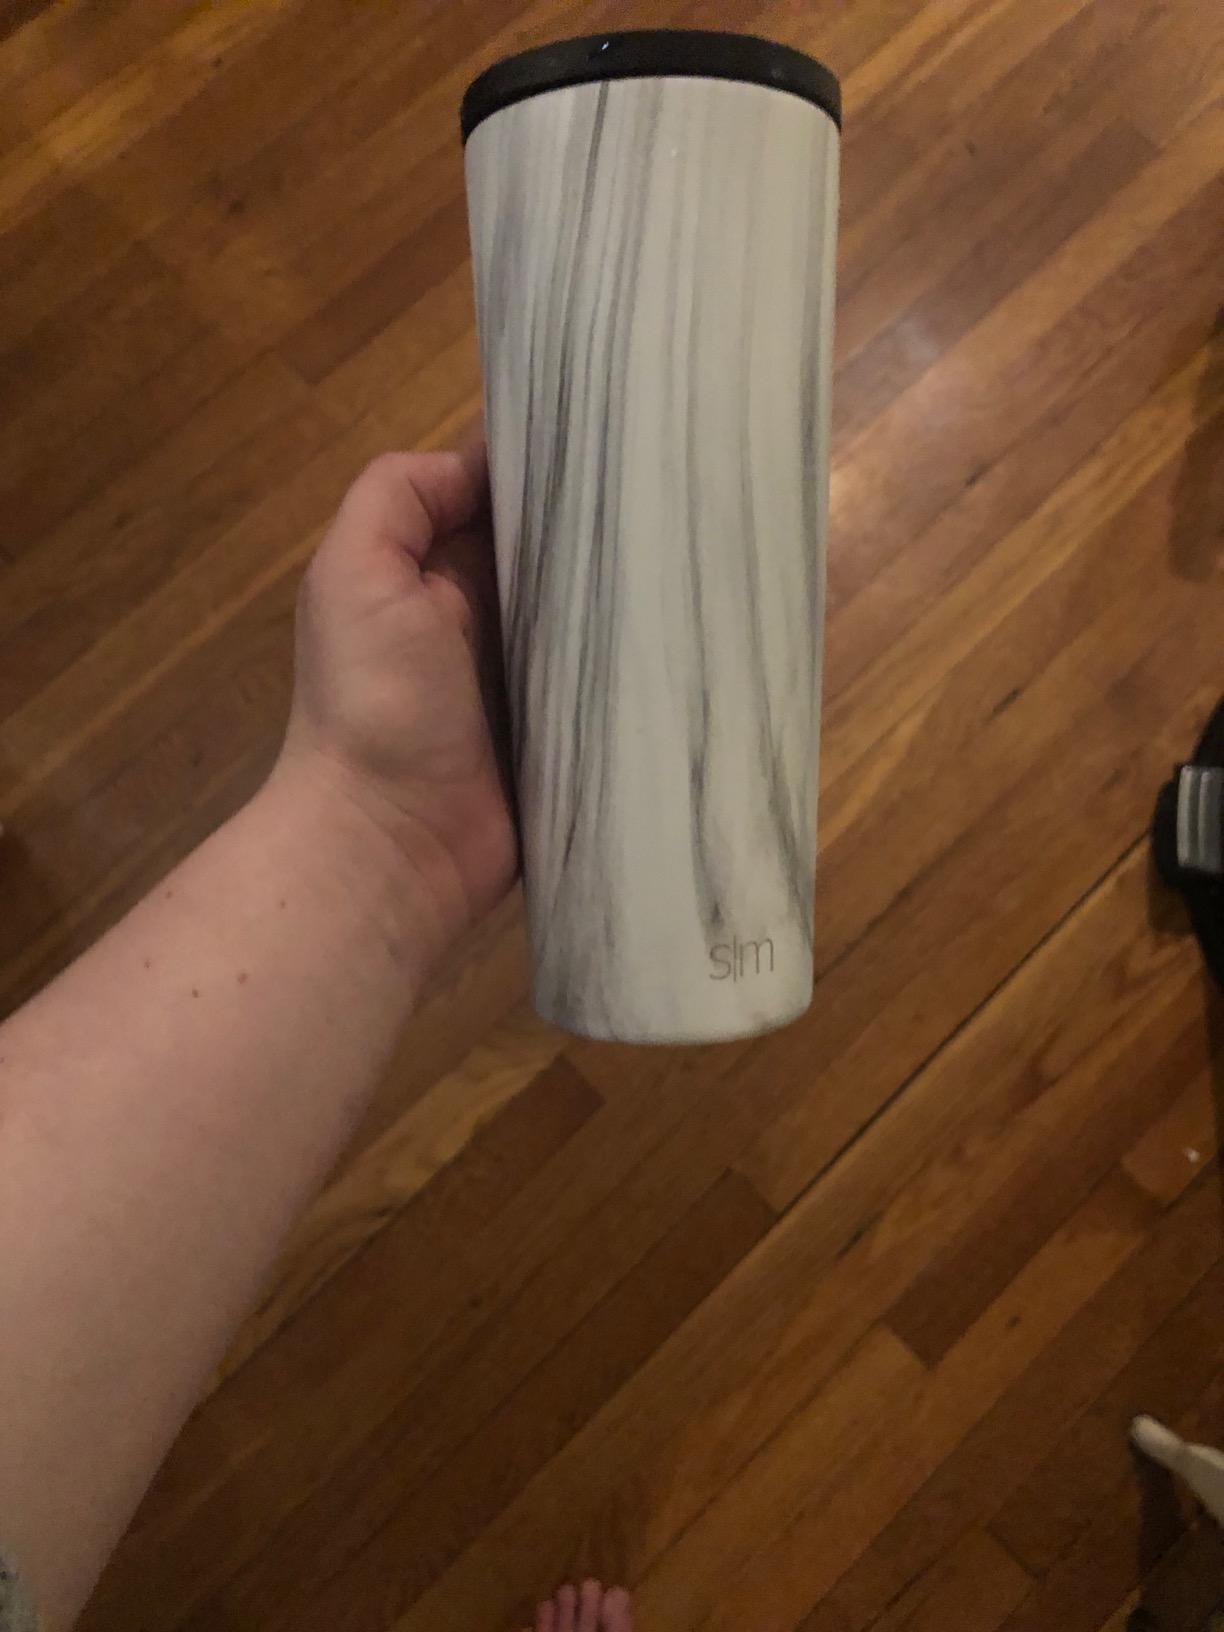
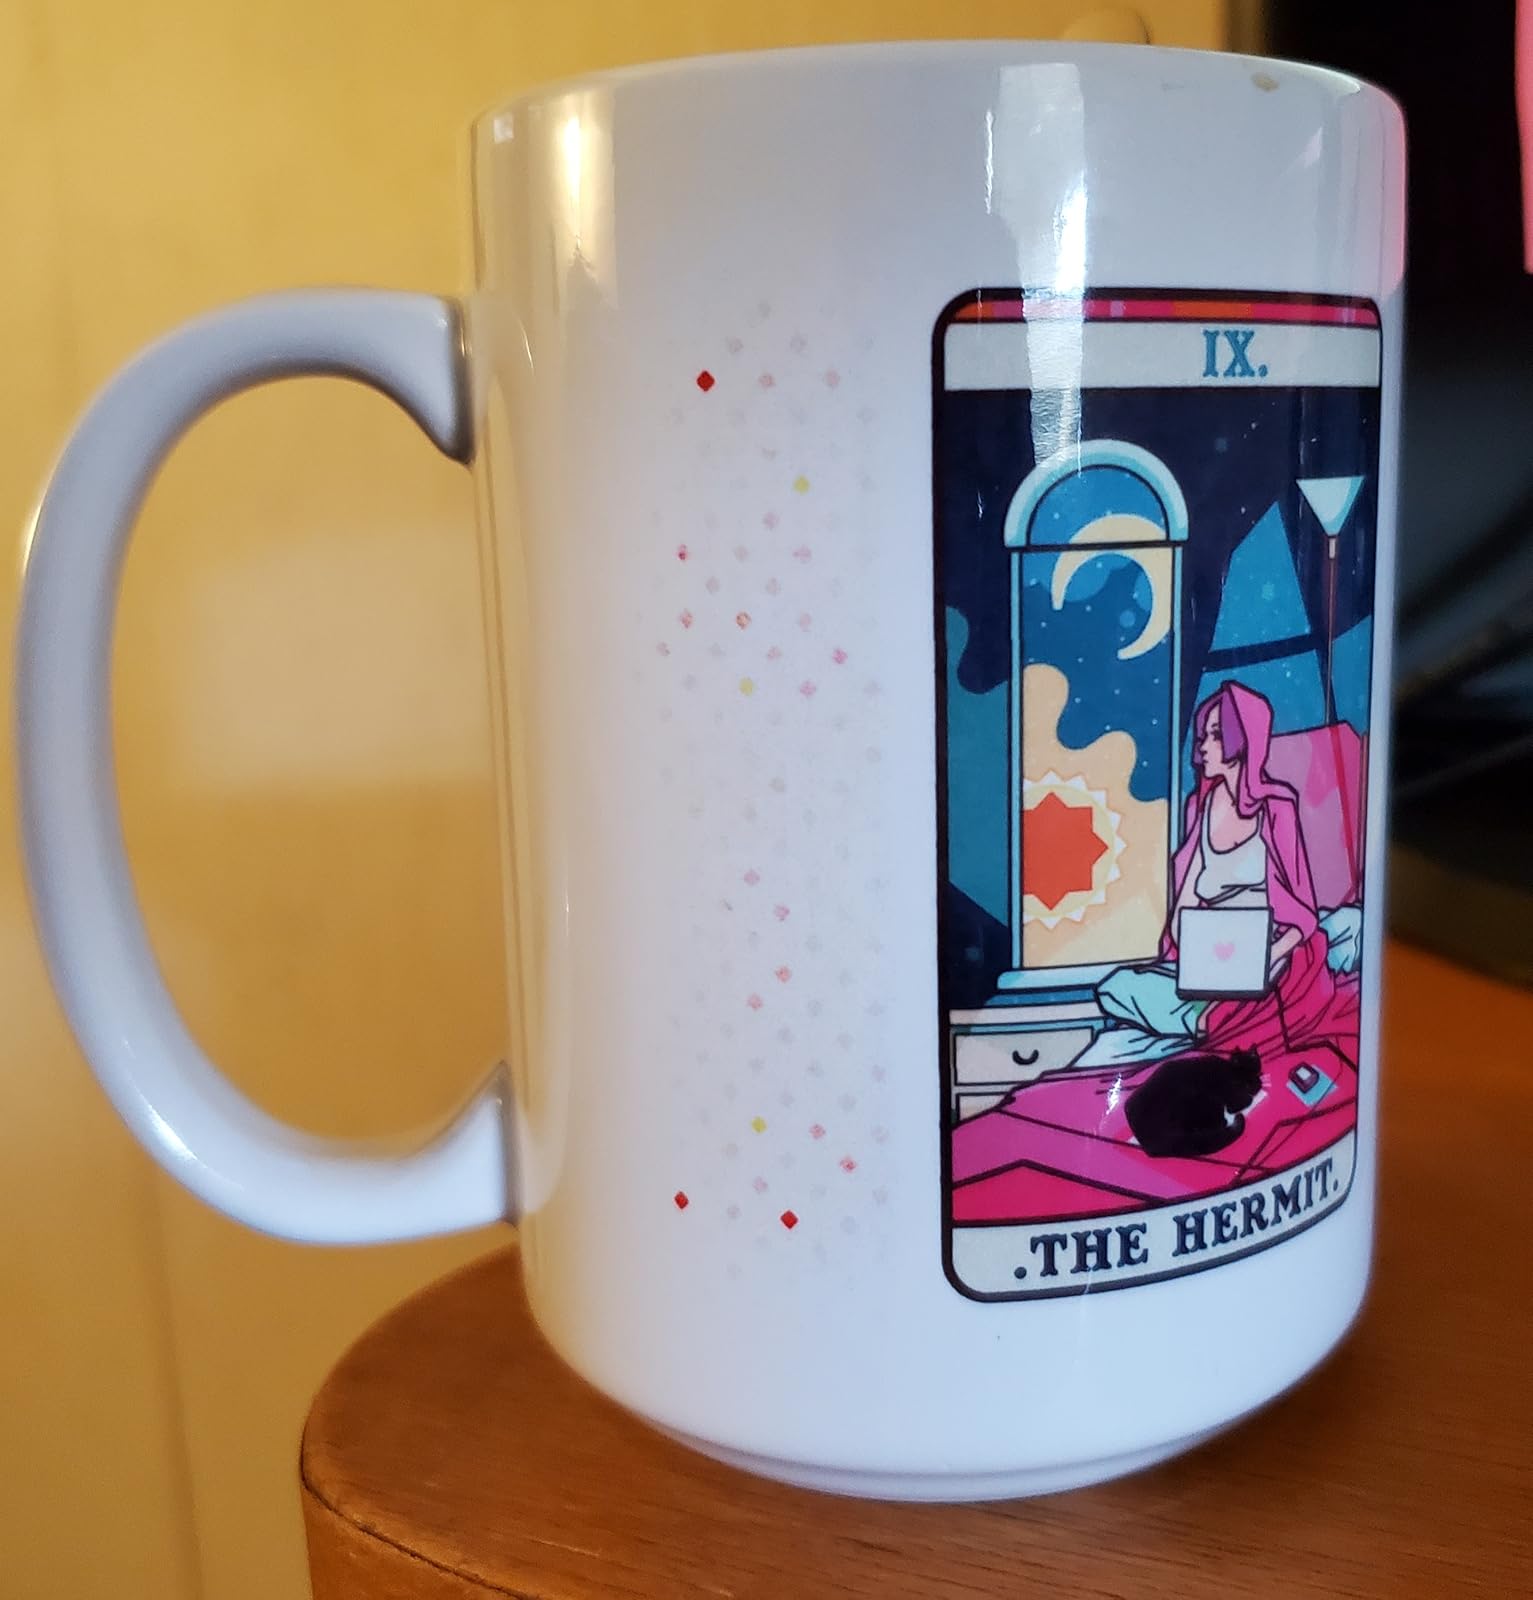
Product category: items_mug
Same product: no